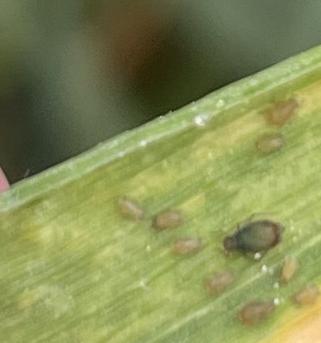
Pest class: bird_cherry_oat_aphid